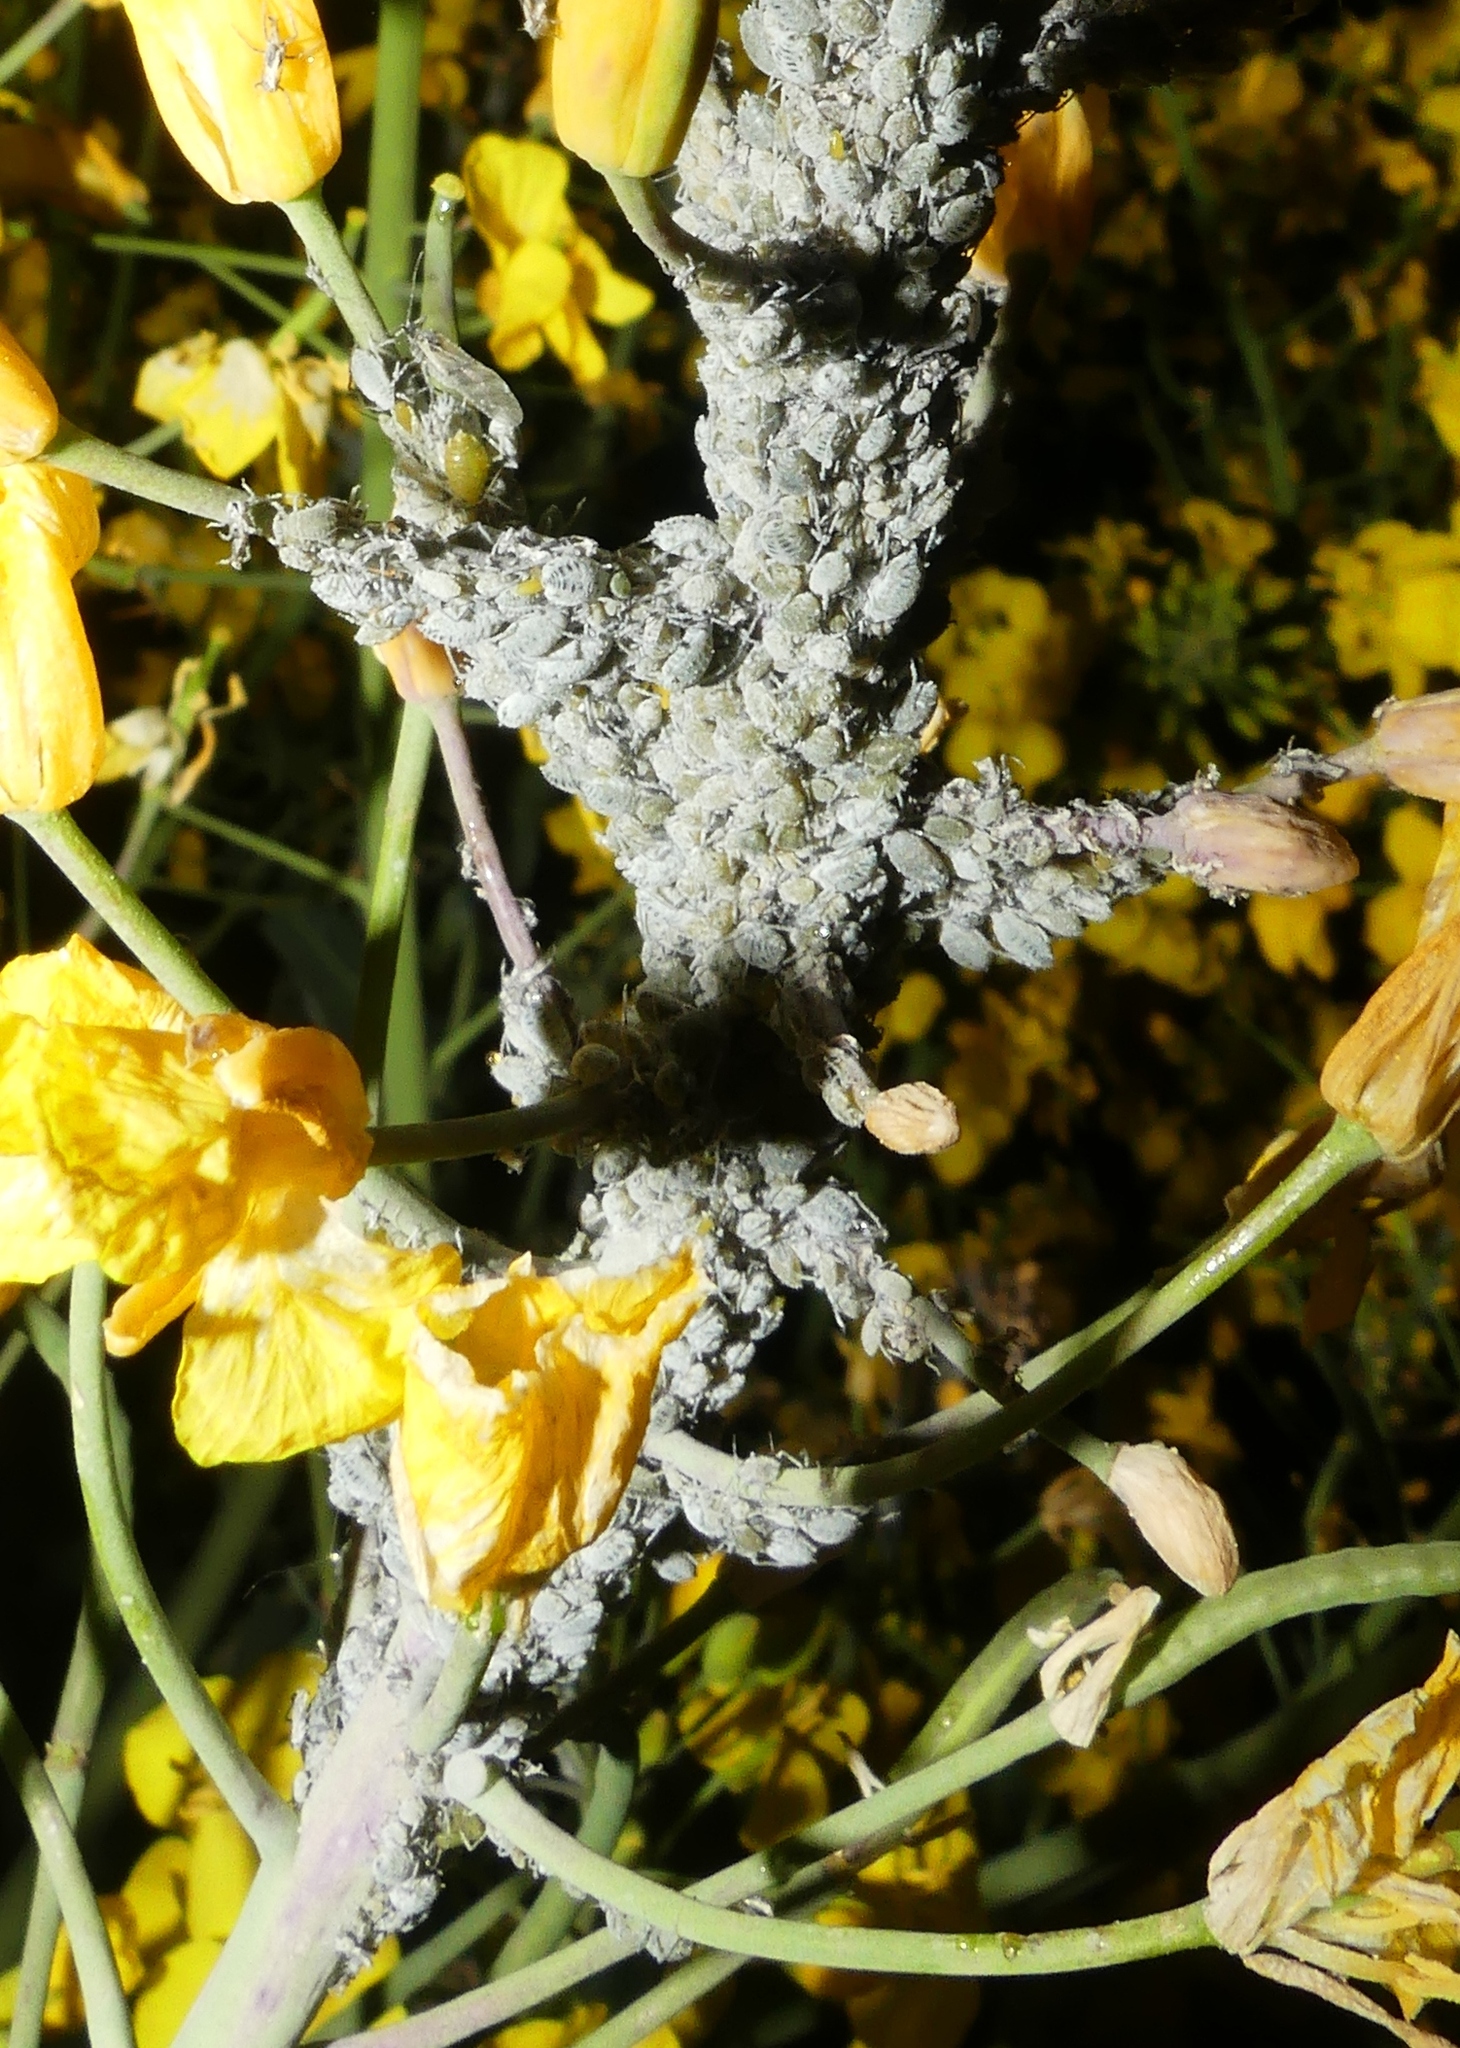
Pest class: cabbage_aphid